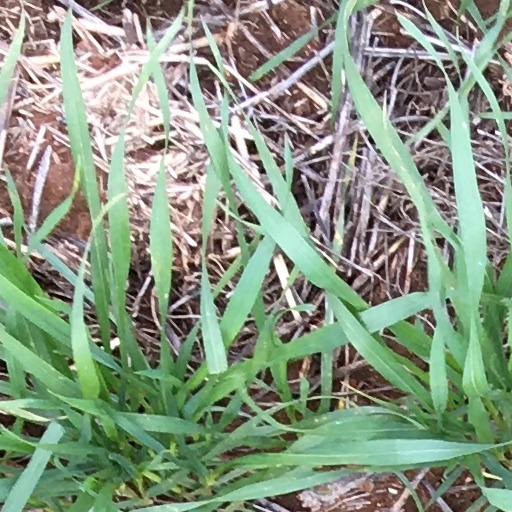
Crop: wheat